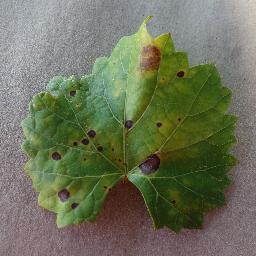
Label: Grape___Black_rot